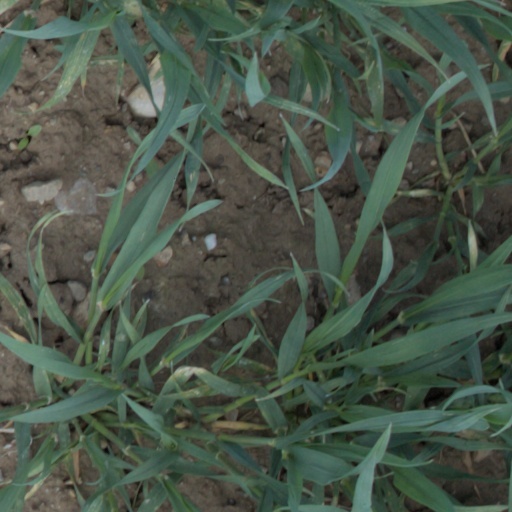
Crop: wheat